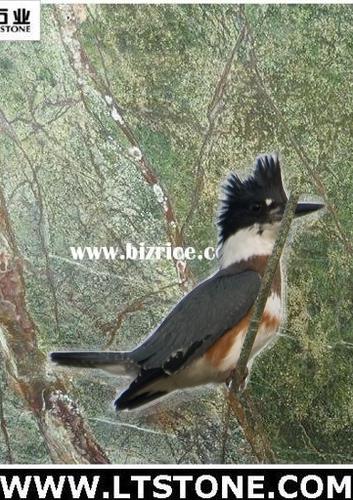
Bird species: Belted_Kingfisher
Bird type: landbird
Background: land